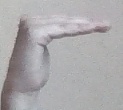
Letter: haa